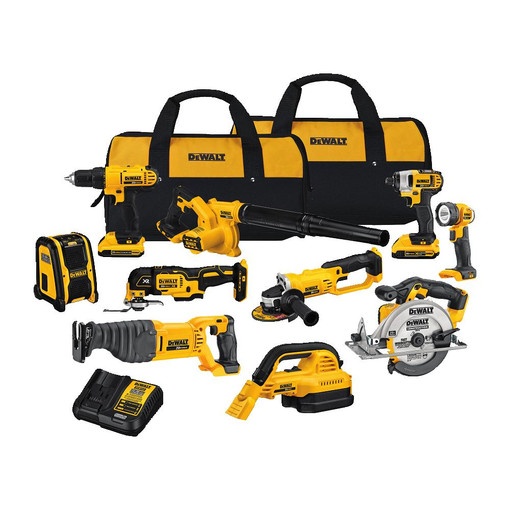
Dewalt DCK1020D2 20V MAX* 10-Tool Combo Kit
INCLUDES: • (1) DCD771 Drill/Driver • (1) DCF885 Impact Driver • (1) DCE100 Blower • (1) DCL040 Light • (1) DCR006 Bluetooth Speaker • (1) DCS355 Oscillating Tool • (1) DCG412 Grinder • (1) DCS393 Circular Saw • (1) DCS381 Reciprocating Saw • (1) DCB112 Charger • (1) DCV517 Cordless HEPA Vac • (2) DCB203 20V MAX* Compact XR Lithium Ion Batteries • (1) Contractor Bag FEATURES: • Dcd771 20V max Lithium-Ion 1/2-In compact drill driver delivers 300 unit watts out (UWO) of power to complete a wide range of applications • Dcs381 20V max Lithium-Ion reciprocating saw with keyless blade Clamp allows for quick blade changes without touching blade or reciprocating shaft • Dcs393 20V max Lithium-Ion circular saw with 6-1/2-In Carbide blade can cut 2-ft x 4-ft at a 45-degree angle in a single pass • Dcs355 20V max Lithium-Ion Oscillating tool quick-change accessory system allows blades and attachments to be changed quickly without wrenches • DCG412 20V max Lithium-Ion 4-1/2-In grinder with 7000 RPM motor provides high power for cutting and grinding applications SPECIFICATIONS: • Item Weight: 37 pounds • Product Dimensions: 30 x 30 x 30 inches • Batteries: 2 Lithium ion batteries required. (included) • Style: Combo Kit • Power Source: battery-powered • Voltage: 20 volts The DEWALT DCK1020D2 20V MAX LI-ION 10-TOOL COMBO KIT
Brand: Dewalt
Category: Hardware > Tools > Tool Sets > Power Tool Combo Sets